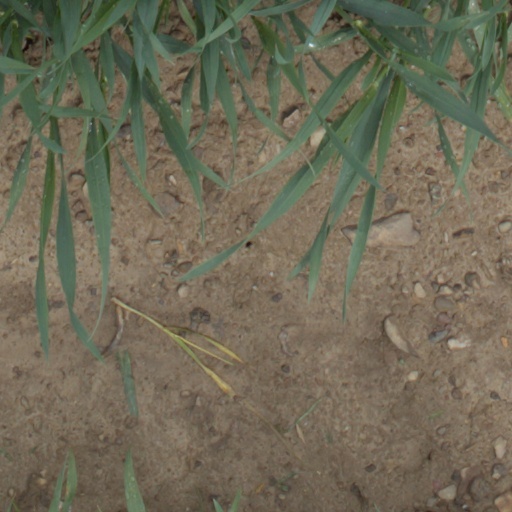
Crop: wheat